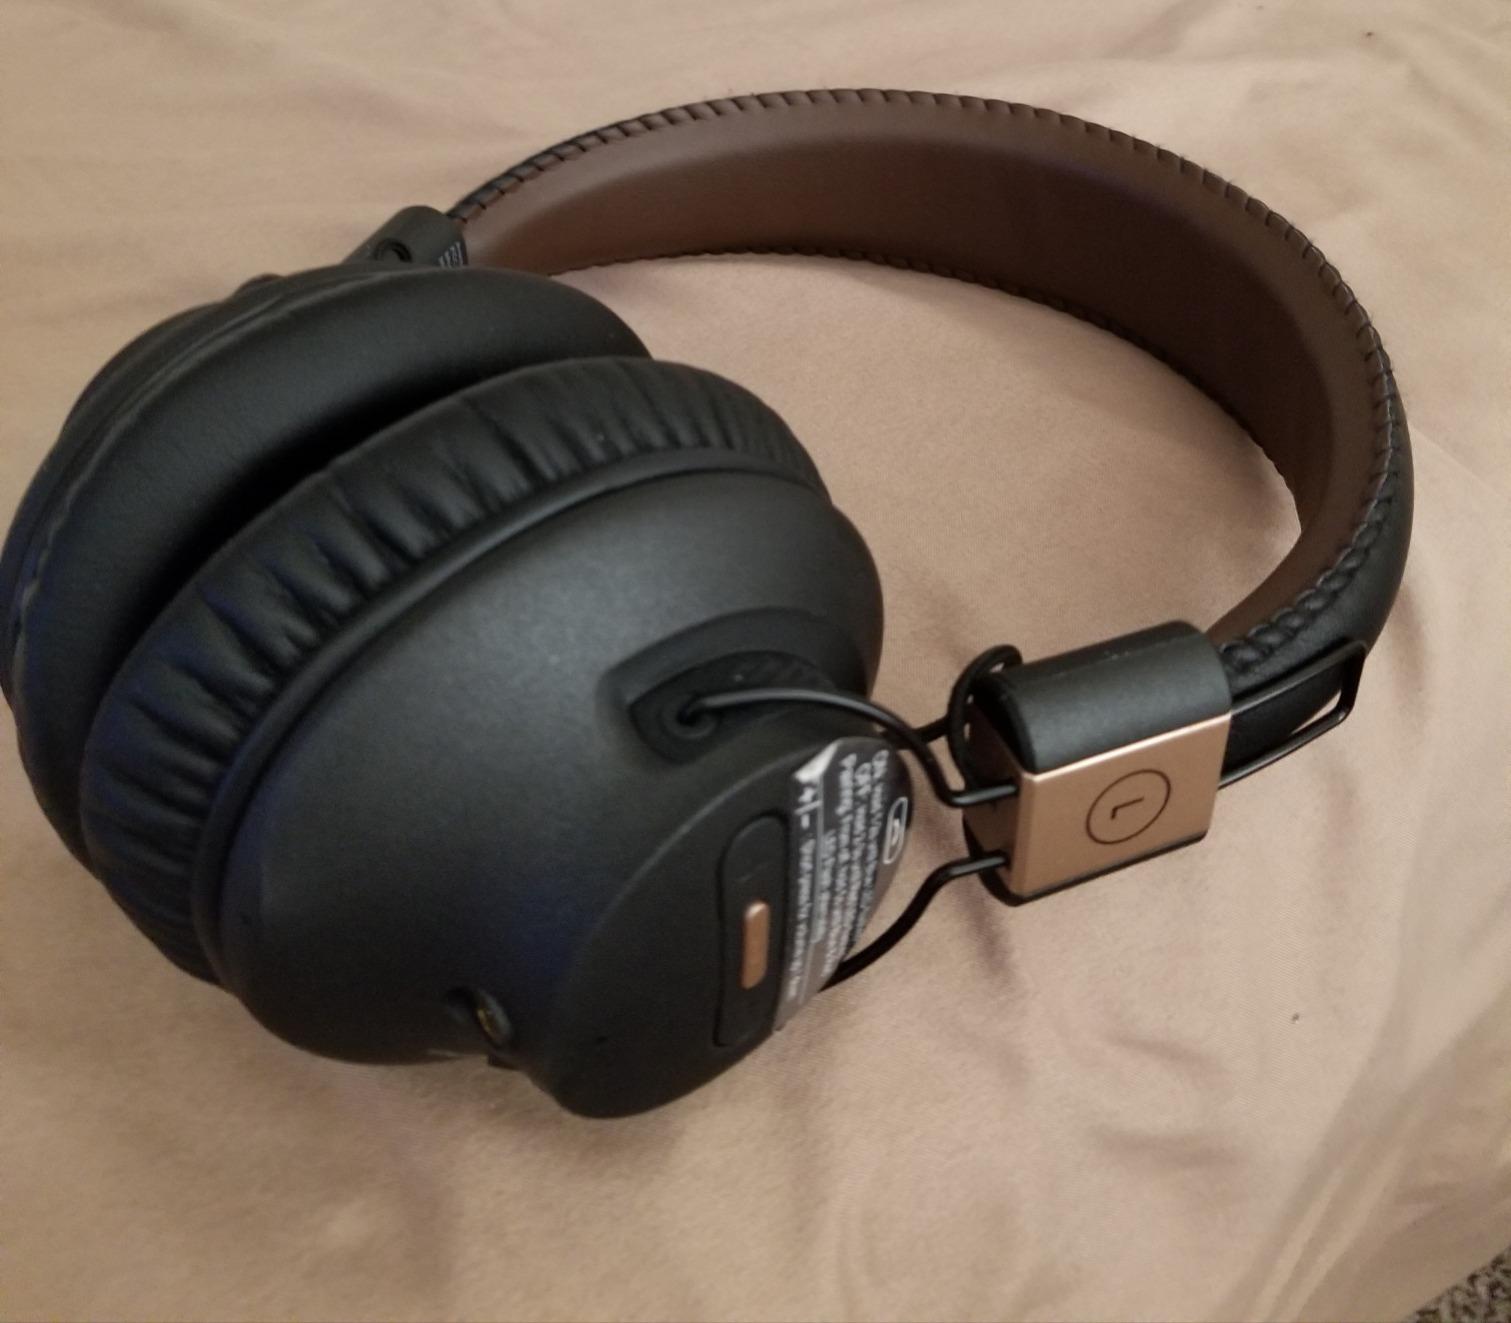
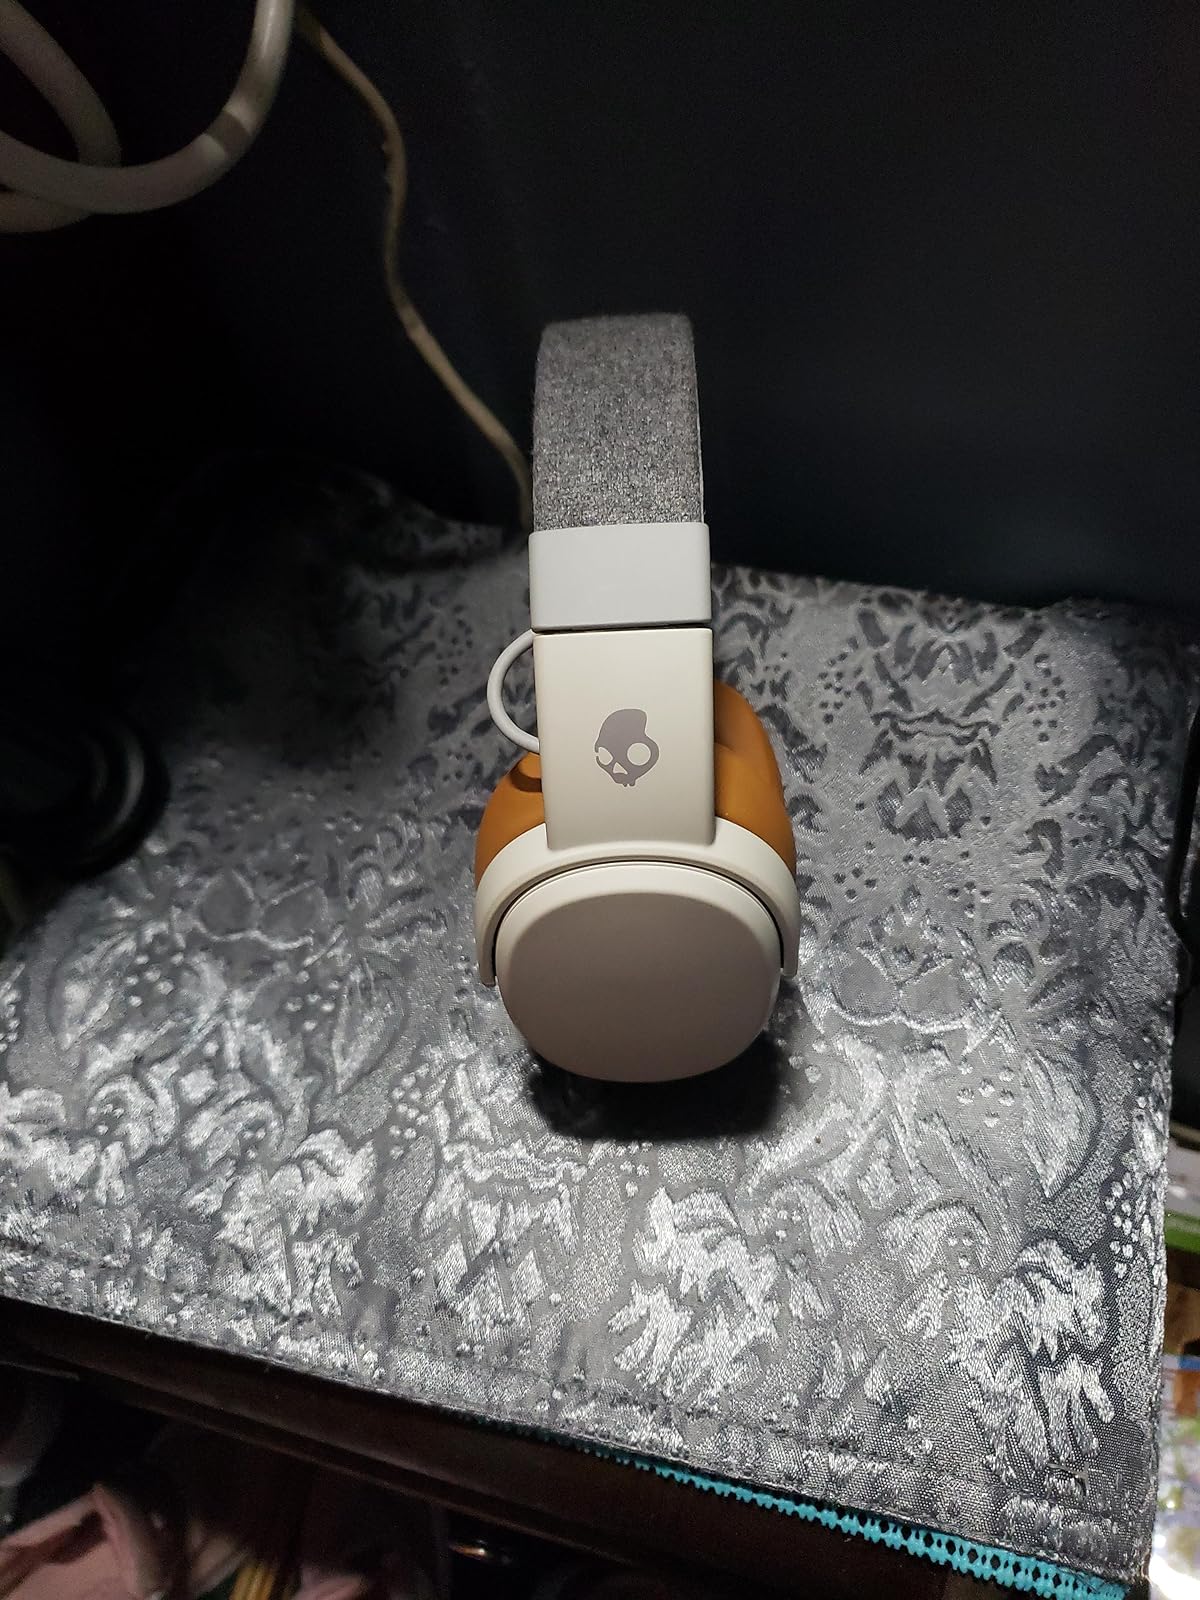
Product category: headphones
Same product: no